565

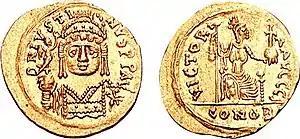
Emperor Justin II (565–578)

Year 565 (DLXV) was a common year starting on Thursday of the Julian calendar. The denomination 565 for this year has been used since the early medieval period, when the Anno Domini calendar era became the prevalent method in Europe for naming years.